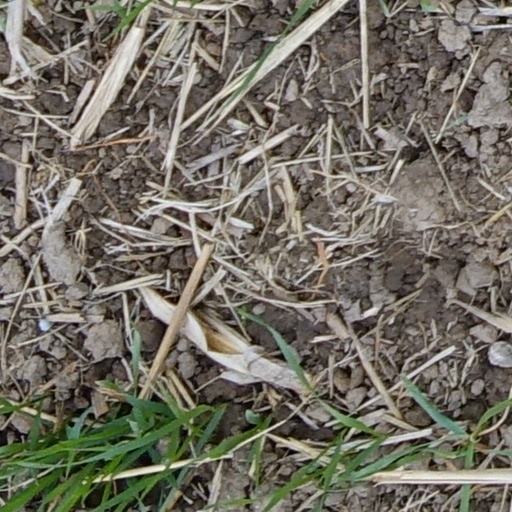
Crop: wheat